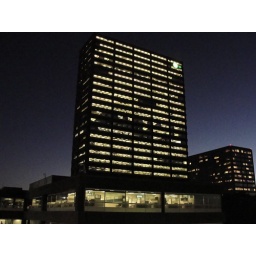
The BP Westlake One office tower in Houston, Texas